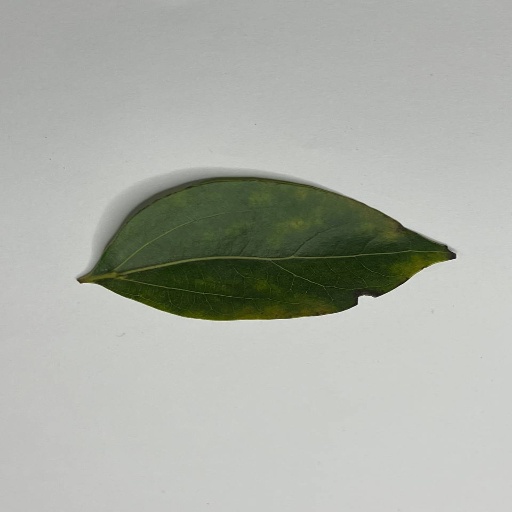
Species: Camphor
Leaf condition: Bacterial Spot